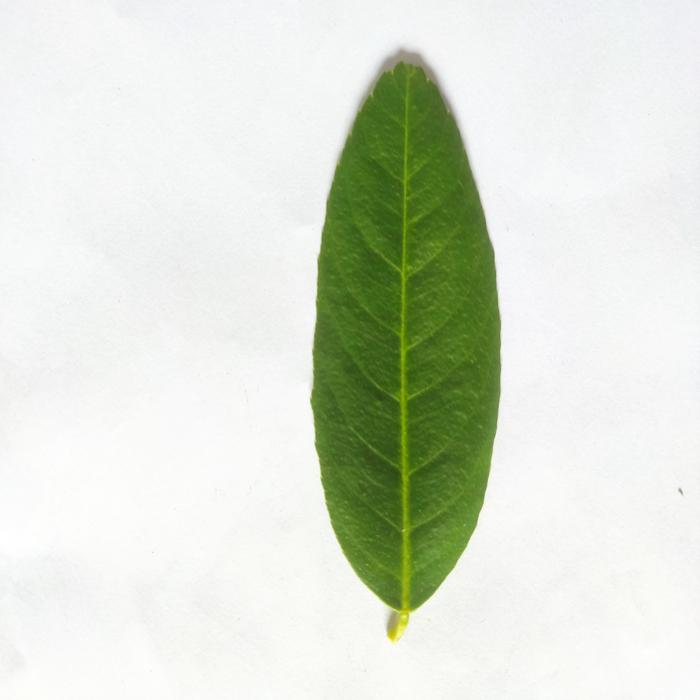
Crop: Lemon
Leaf condition: Healthy_Leaf